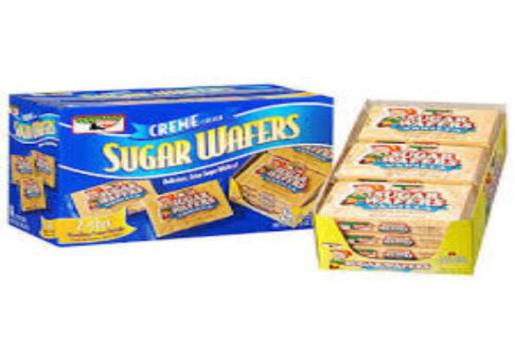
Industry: Food